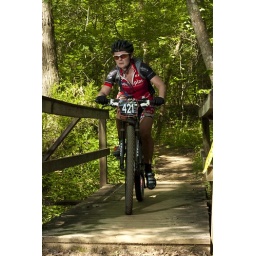
Bump N Grind mountain bike race at Oak Mountain State Park near Birmingham AL.